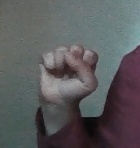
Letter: saad